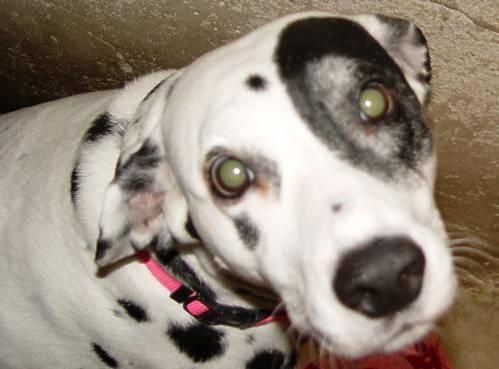
dog